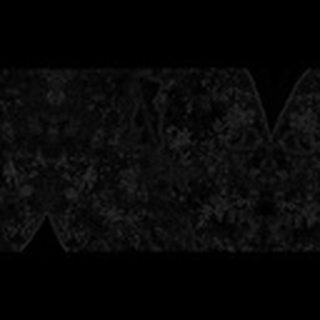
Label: cotton_powdery_mildew